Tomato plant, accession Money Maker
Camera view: bottom (45 deg); turntable rotation: 240 degrees
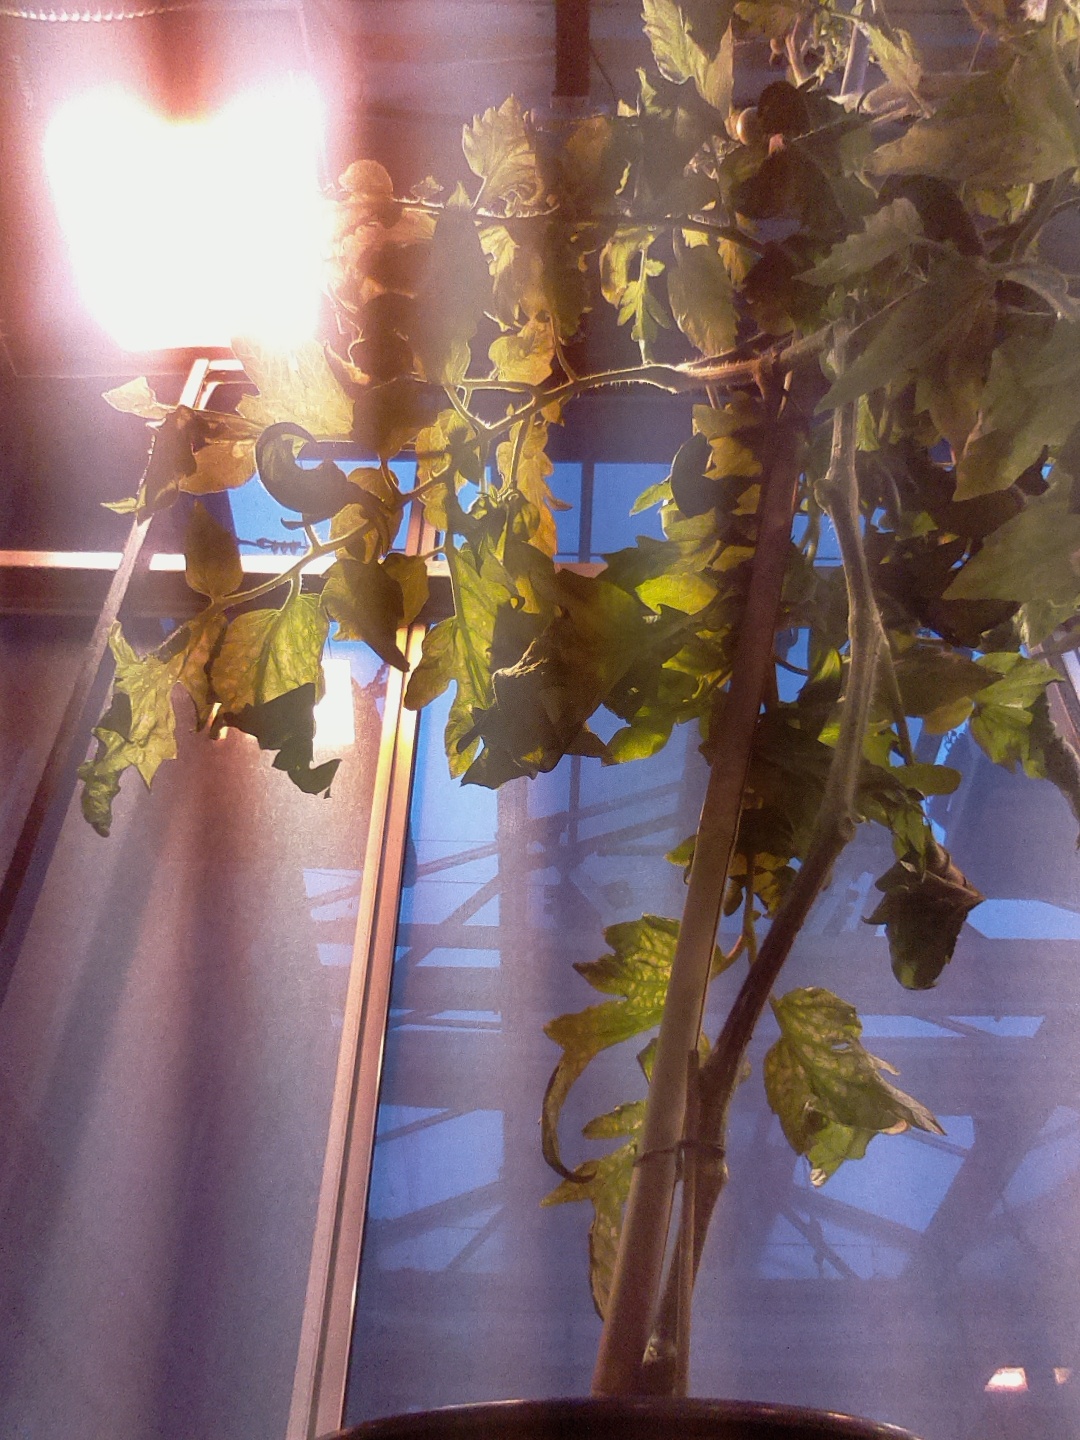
BBCH growth stage 77: 70%-80% of final fruit size